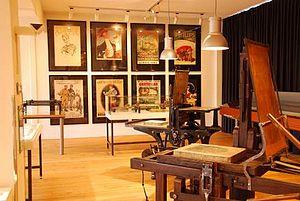
Cet article présente une liste non exhaustive de musées aux Pays-Bas classés par province, puis par commune.